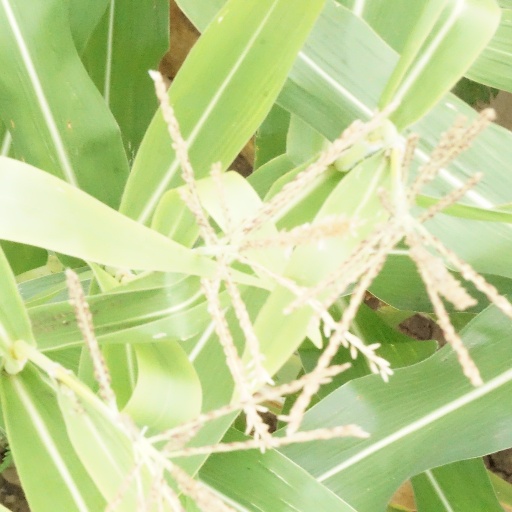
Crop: maize; corn